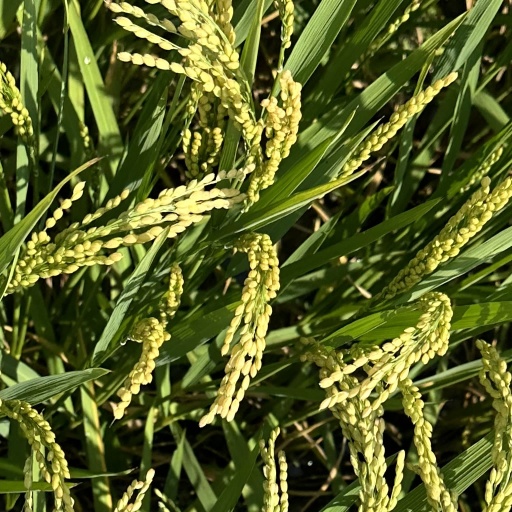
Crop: rice